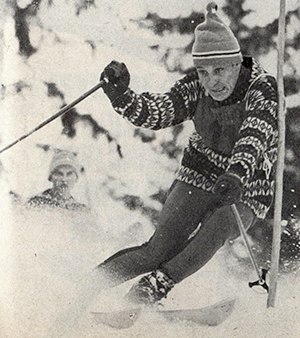
Bengt-Erik Grahn
Bengt-Erik Grahn
Bengt-Erik Grahn var en svensk tidligere skiløber. Han deltog for Tärna IK Fjällvinden og vandt seks individuelle svenske mesterkaber i skiløb, tre i storslalom, to i slalom og et i styrtløb. Grahn voksede op i Kittelfjäll.